Battle of Fort Stedman

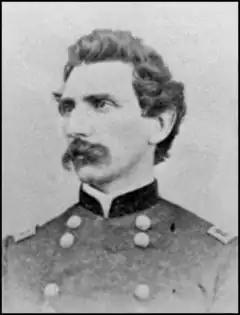
Brig. Gen. John F. Hartranft

During March 1865, Confederate General Robert E. Lee continued to defend his positions around Petersburg, but his Army was weakened by desertion, disease, and shortage of supplies and he was outnumbered by his Union counterpart, Lt. Gen. Ulysses S. Grant, by about 125,000 to 50,000. He asked Maj. Gen. John B. Gordon for advice. Gordon replied that he had three recommendations, in decreasing order of preference: first, offer peace terms to the enemy; second, retreat from Richmond and Petersburg, link up with the Confederate army in North Carolina under General Joseph E. Johnston, jointly defeat Sherman, and then go after Grant; third, fight without delay. An argument ensued, with Lee rejecting the political implications of the first choice and indicating the difficulty of the second, but Gordon left the meeting with the impression that Lee was considering those options. On March 6, however, Gordon was summoned back to headquarters and Lee told him that "there seemed to be but one thing that we could do—fight. To stand still was death. It could only be death if we fought and failed."